Earl of Mount Edgcumbe

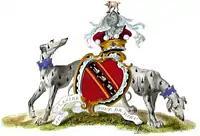
Heraldic achievement of the Earls of Mount Edgcumbe

Christopher George Mortimer Edgcumbe, 9th Earl of Mount Edgcumbe (born 1950), is the younger son of George Aubrey Valletort Edgcombe (1907–1977), a descendant of the second earl, and his second wife Una Pamela George. His father, who was born and died in New Zealand, served as a Royal Navy officer during the Second World War. His older brother, Piers Valletort Edgcumbe (born 1946) had died in 2019. In 1985, the present peer married Marion Frances Stevenson, daughter of Murray Stevenson, and they were divorced in 1991, after having two children: